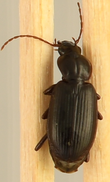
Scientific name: Calathus advena
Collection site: Niwot Ridge Mountain Research Station Site (NIWO), plot NIWO_002